Luis Rebolledo de Palafox, 4th Marquis of Lazán

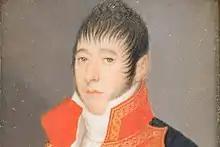

Luis Rebolledo de Palafox y Melzi, 4th Marquis of Lazán, 9th Marquis of San Felices de Aragón (June 2, 1772 – December 28, 1843) was a Spanish military commander during the Peninsular War.